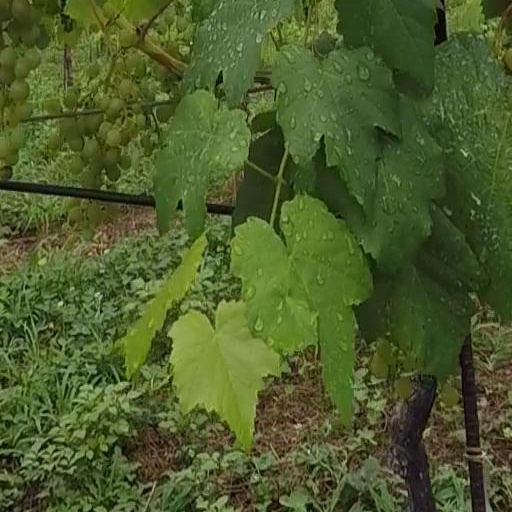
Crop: grape